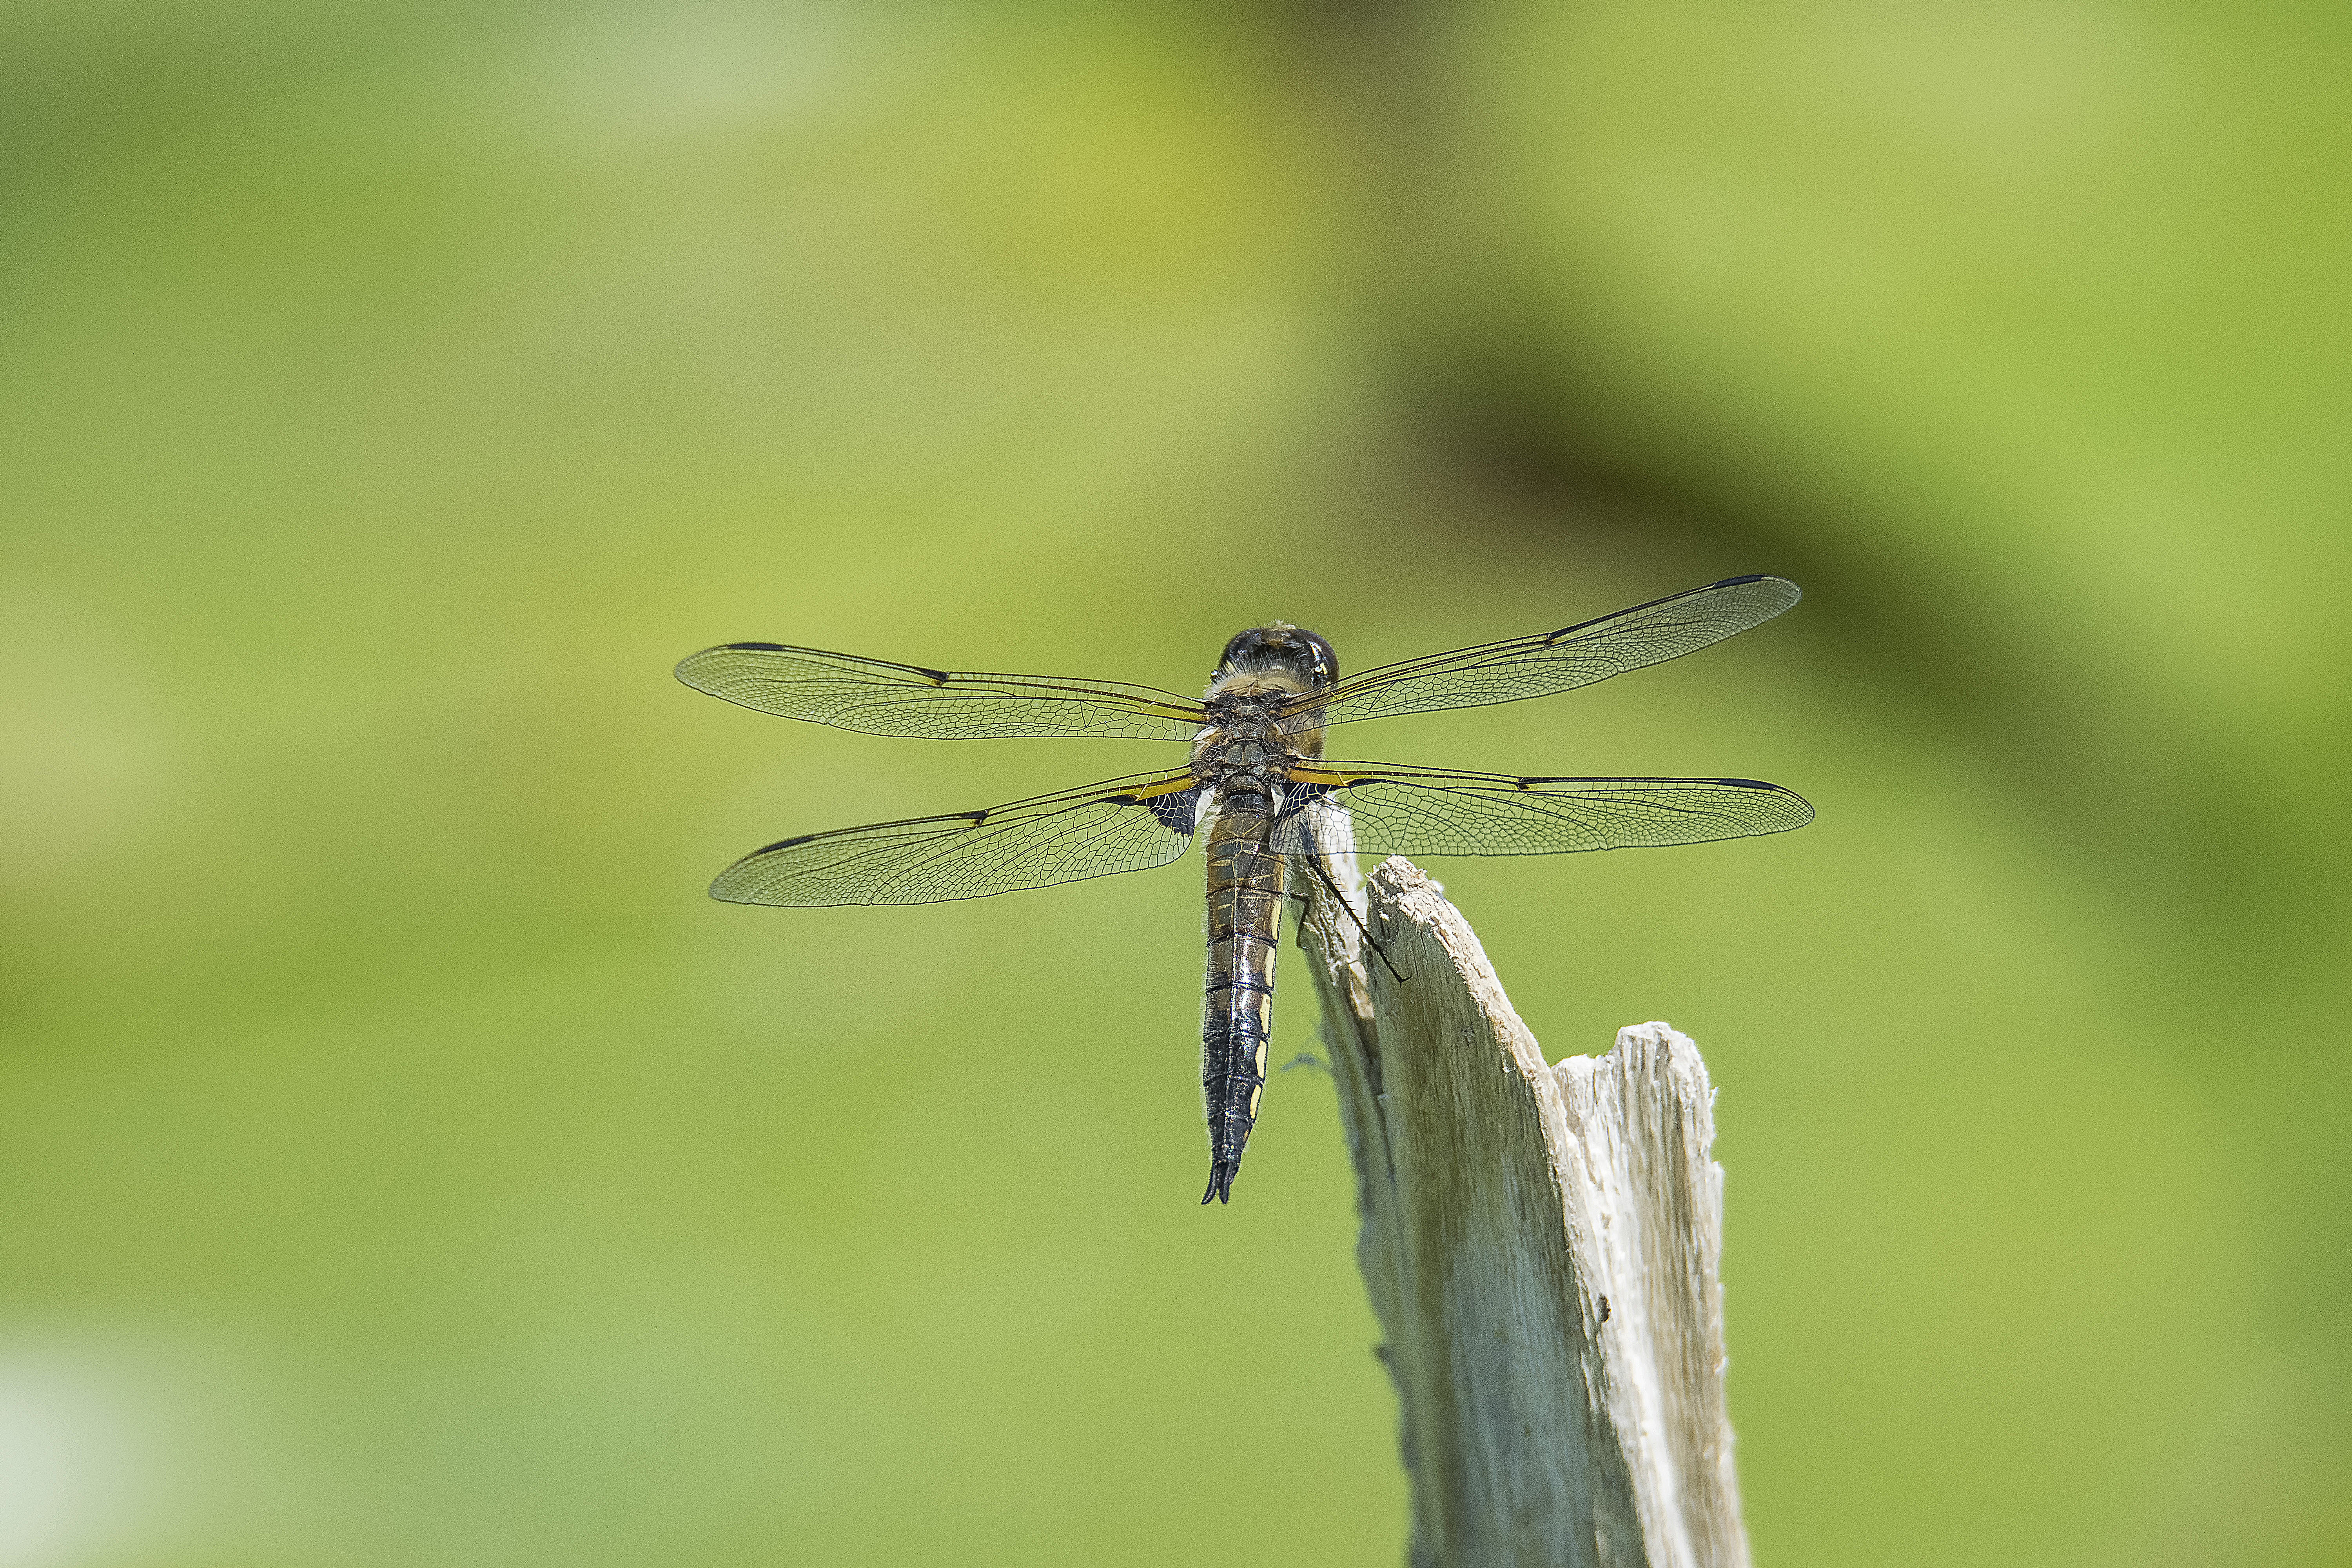
nature, wing, photography, fly, green, insect, fauna, invertebrate, close up, canada, dragonfly, quebec, damselfly, sherbrooke, libellule, macro photography, arthropod, plant stem, dragonflies and damseflies, net winged insects